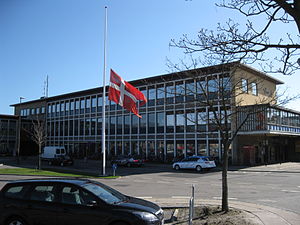
Nykøbing Falster / Transport og infrastruktur / Transport / Kollektiv transport
Nykøbing F Station.
Nykøbing Falster Banegård
Nykøbing Falster er en gammel købstad og den største by på Falster med 16.940 indbyggere, inkl. satellitbyer 25.488. Byen er via Frederik d. 9's Bro knyttet sammen med Sundby på Lollandssiden samt Tingsted på Falster og landsbyen Nagelsti på Lolland. Nykøbing Falster er hovedby i Guldborgsund Kommune, der tilhører Region Sjælland. Byen er i dag et uddannelses-, handels- og industrimæssigt centrum for Lolland-Falster med sukkerfabrik, shippingfirmaer, fiskeri, flere uddannelsesinstitutioner og et stort udvalg af butikker.